Philaidae

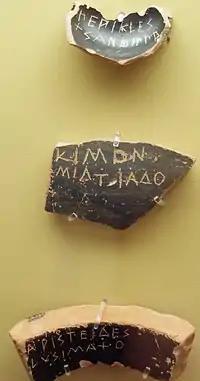
Pieces of broken pottery (Ostracon) as voting tokens for ostracism. The second ostracon from the top nominates Cimon son of Miltiades for ostracism.

After the Greek victories over Persia at Salamis, Plataea and Mycale in 480-479 BC the Athenians soon took the lead in launching an offensive against Persian forces in the Aegean region. The Philaid Cimon, son of Miltiades the Younger and grandson of Cimon the Olympic victor, became the leading general of this offensive phase of the Persian Wars.